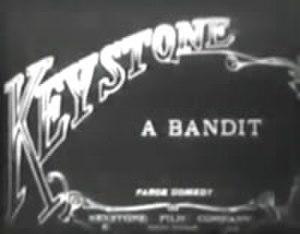
A Bandit est un film muet américain sorti en 1913.